Mediterranean Sea

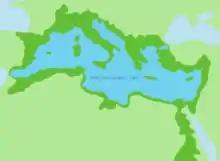
Approximate extent of the Mediterranean drainage basin (dark green). Nile basin only partially shown

The sea remained strategically important. British mastery of Gibraltar ensured their influence in Africa and Southwest Asia. Especially after the naval battles of Abukir (1799, Battle of the Nile) and Trafalgar (1805), the British had for a long time strengthened their dominance in the Mediterranean. Wars included Naval warfare in the Mediterranean during World War I and Mediterranean theatre of World War II.